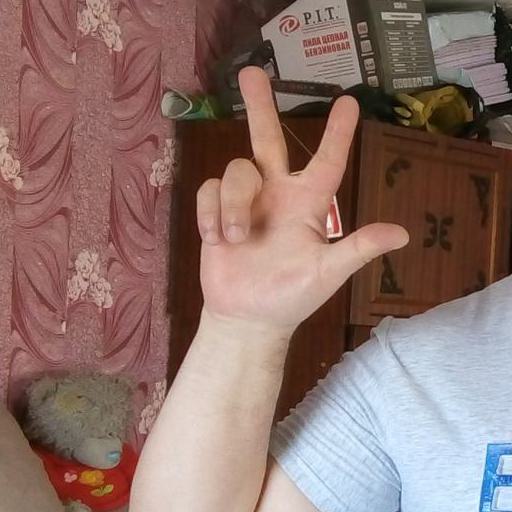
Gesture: three2